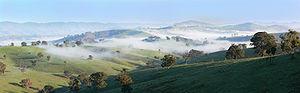
Un matin brumeux dans la région de Ensay et Swifts Creek, en Australie.